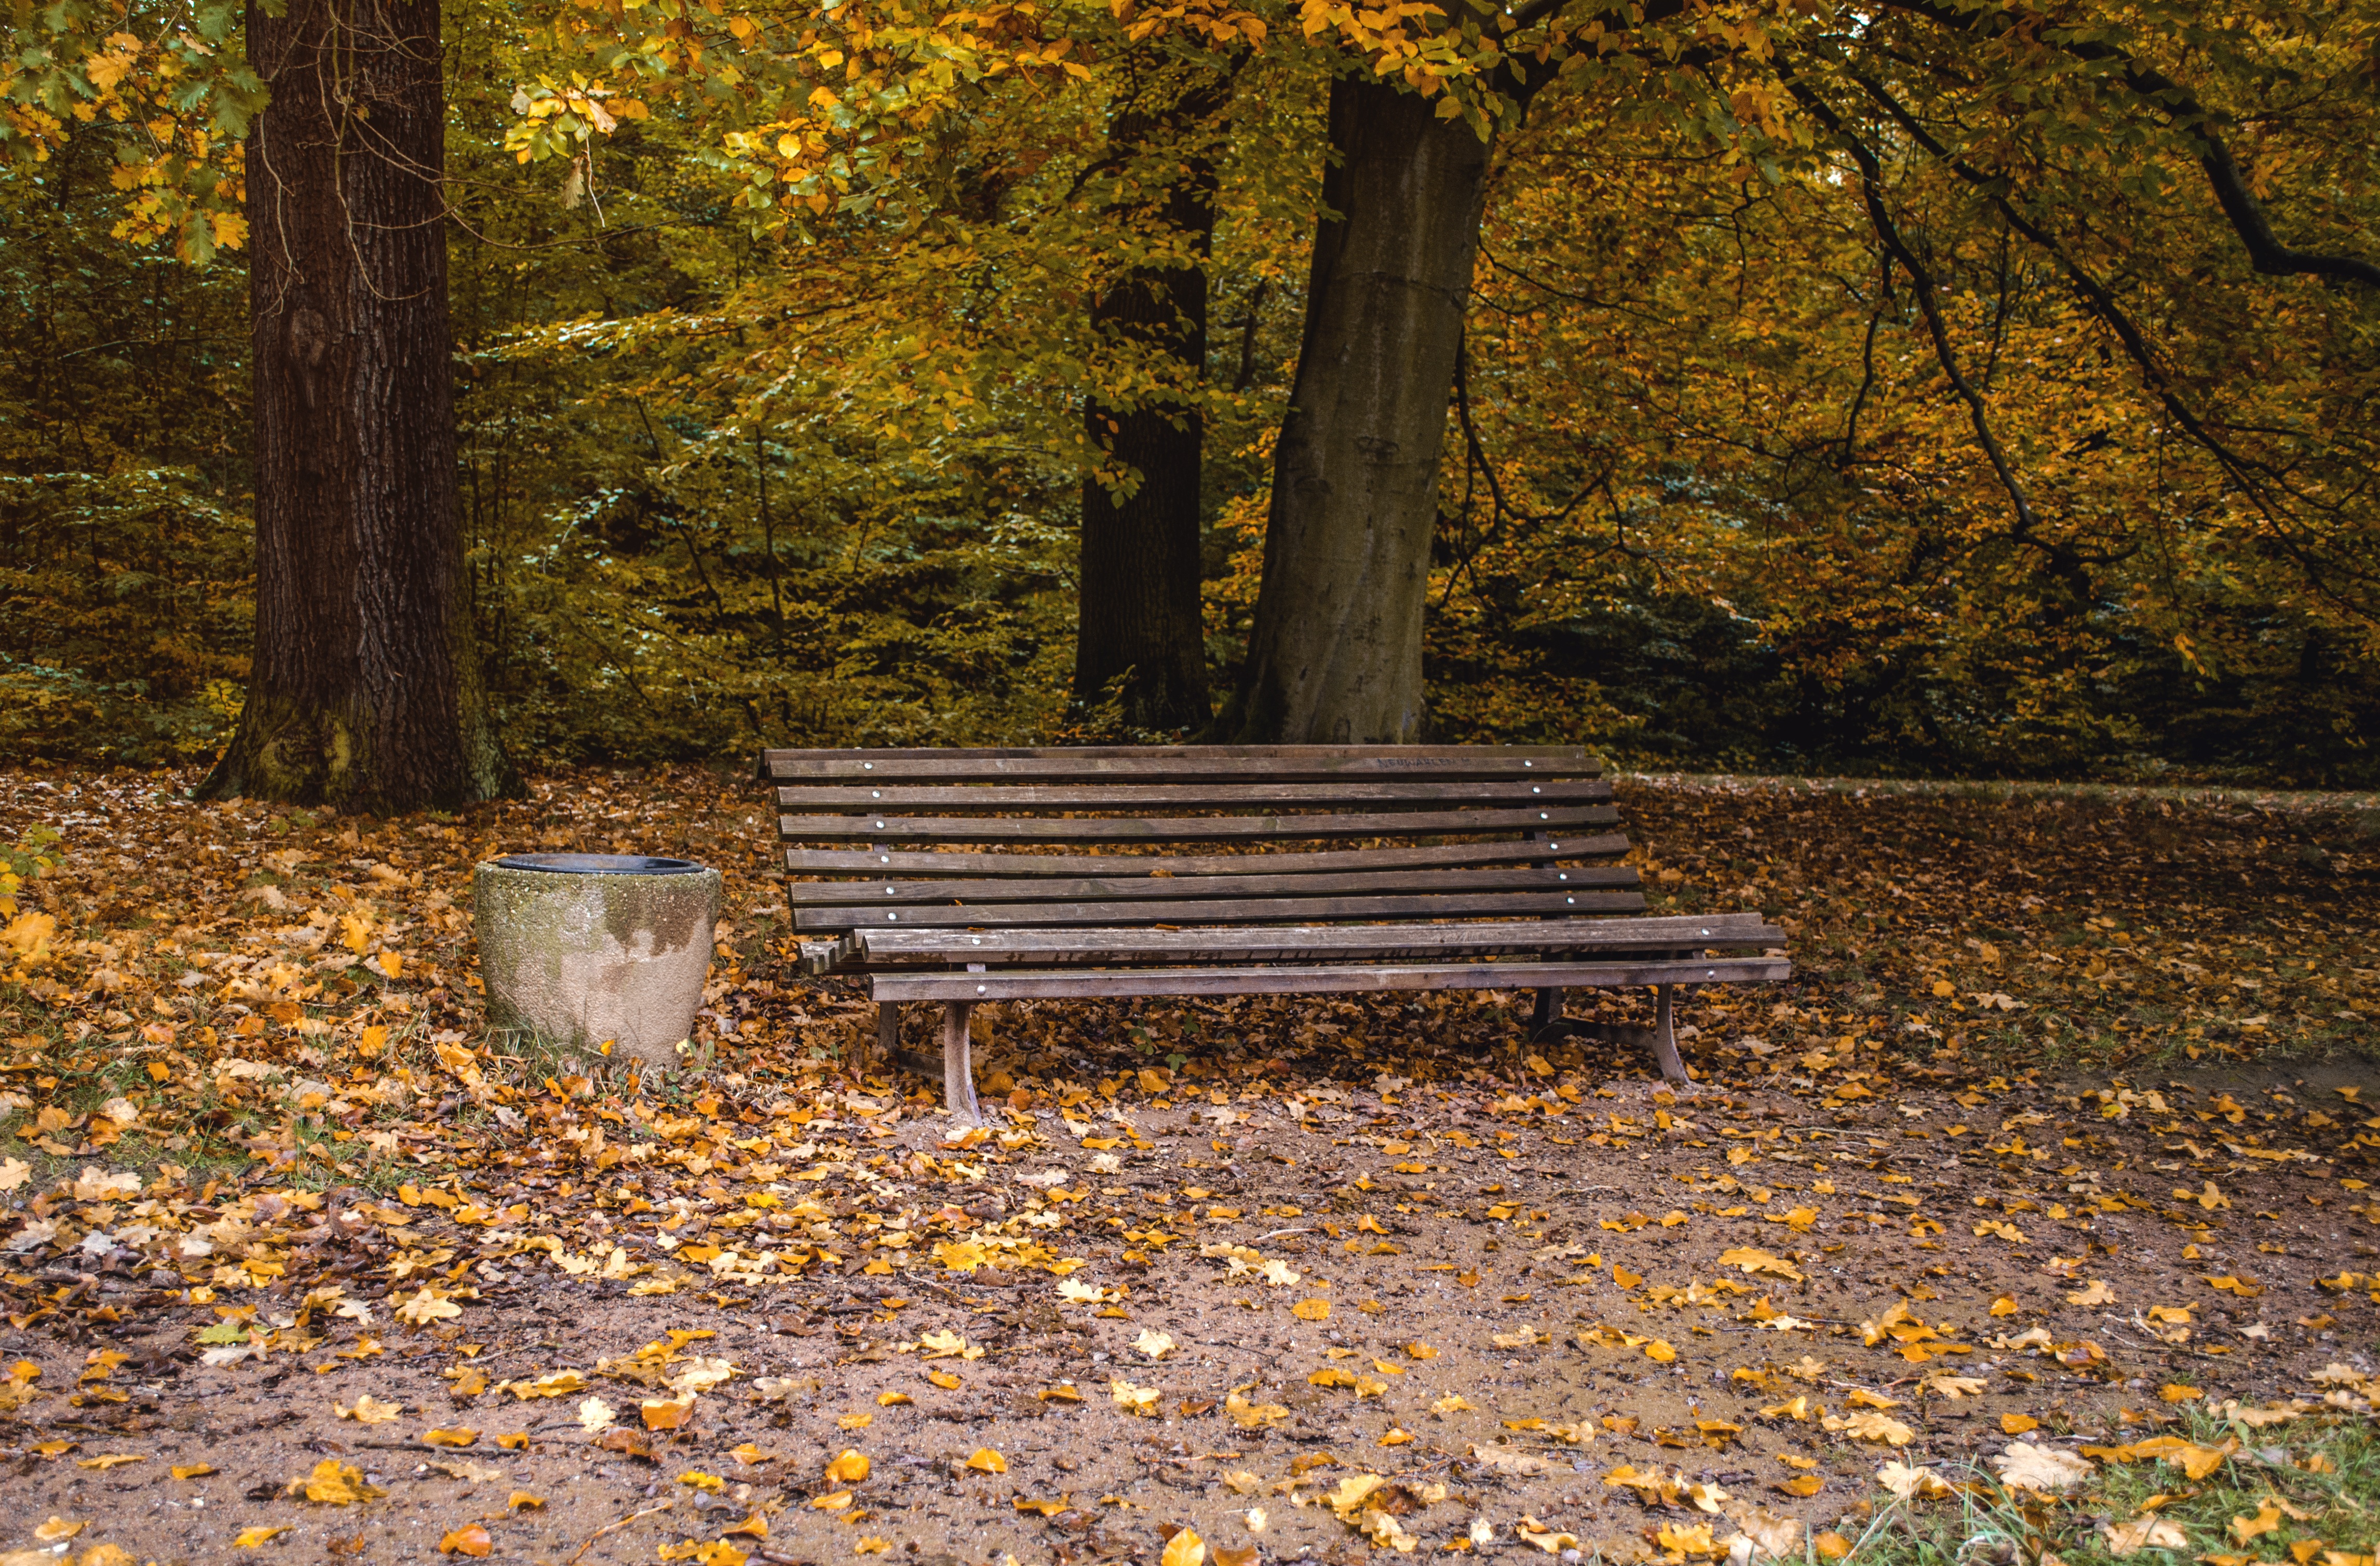
landscape, tree, nature, forest, grass, wilderness, plant, wood, sunlight, morning, leaf, idyllic, autumn, park, rest, season, park bench, woodland, habitat, natural environment, woody plant